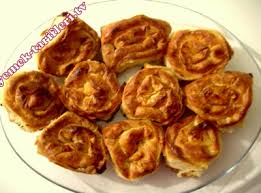
Yemek: borek